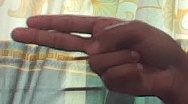
ASL sign: H